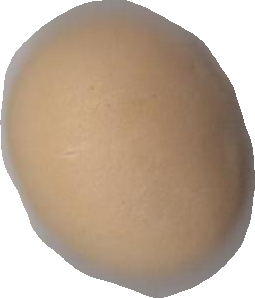
Variety: Grobogan